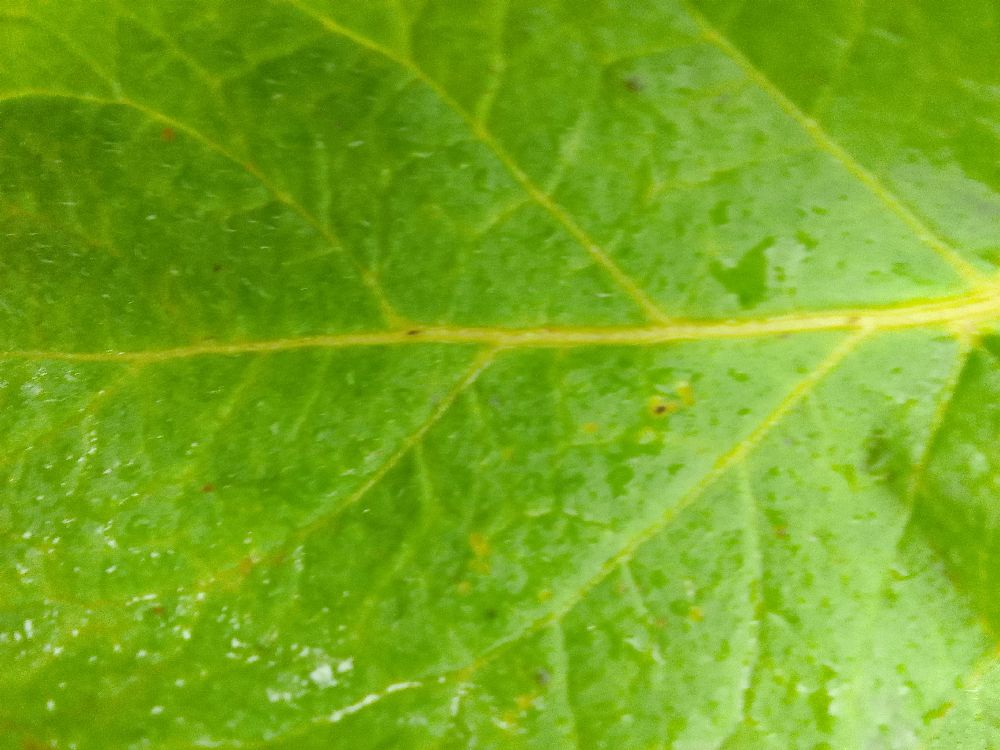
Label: Healthy